Anne of Bohemia, Duchess of Silesia

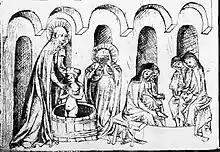
Hedwig of Andechs baptizing her grandson Bolesław II; Anne of Bohemia attending

Anne was widowed only three years later, on 9 April 1241, when her husband was killed fighting against the Mongols at the Battle of Legnica. The following years were mainly marked by her occupation as a regent for her son Bolesław II and his brothers. Nevertheless, the Silesian Piasts were not able to maintain their supremacy in the Polish lands, when the Kraków throne passed to Duke Konrad I of Masovia.